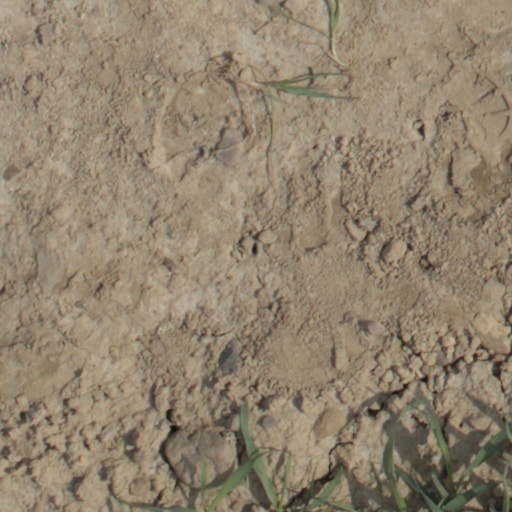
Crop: wheat